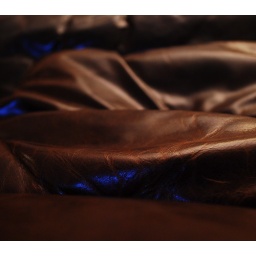
The blue is the TV screen reflecting in the shininess of the leather.